Who Killed Cock Robin (film)

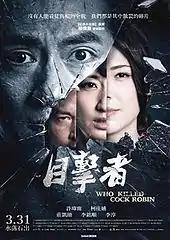
Theatrical release poster

Who Killed Cock Robin (Mandarin: 目擊者, lit. "Eyewitness") is a 2017 Taiwanese neo-noir crime thriller film, written and directed by Cheng Wei-hao. The film follows a journalist who unravels a series of mysteries as he investigates a long-forgotten hit-and-run accident that occurred nine years ago. It also marked Cheng's second collaboration with Hsu Wei-ning, after "The Tag-Along". The film also stars Kaiser Chuang, Ko Chia-yen, Christopher Lee and Mason Lee. It was released on 31 March 2017, in Taiwan.